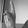
ASL letter: K